Period (periodic table)

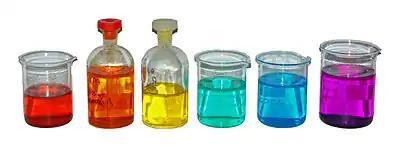
From left to right, aqueous solutions of: Co(NO) (red); KCrO (orange); KCrO (yellow); NiCl (green); CuSO (blue); KMnO (purple).

Period 4 includes the biologically essential elements potassium and calcium, and is the first period in the d-block with the lighter transition metals. These include iron, the heaviest element forged in main-sequence stars and a principal component of the Earth, as well as other important metals such as cobalt, nickel, and copper. Almost all have biological roles.